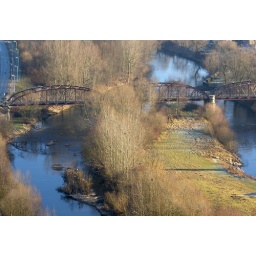
Bridge over blue water